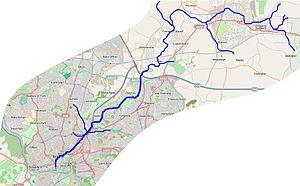
La Frome, historiquement la « Froom », est une rivière située dans le South Gloucestershire et Bristol, en Angleterre. Son cours est d'environ 32 kilomètres de long. Elle jaillit à Dodington Park et coule en direction du sud-ouest à travers Bristol, rejoignant l'ancien cours de la Frenchay au port flottant de Bristol. Son débit volumique moyen à Dodington Park est de 1,7 mètre cube par seconde. L'hydronyme « Frome » est partagée avec plusieurs autres rivières dans l'Angleterre du Sud-Ouest. La rivière est familièrement connue dans l'est de Bristol avec le surnom de Danny.